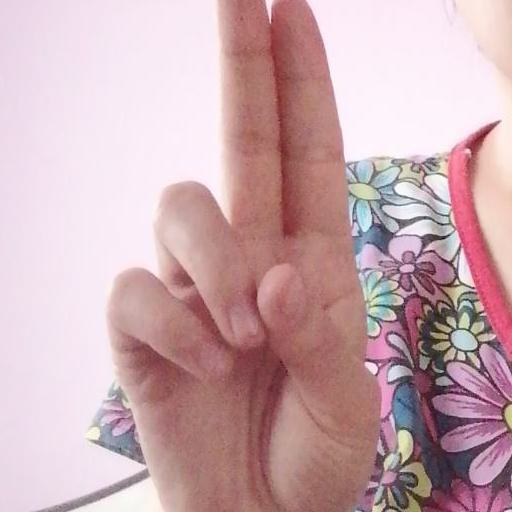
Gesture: two_up